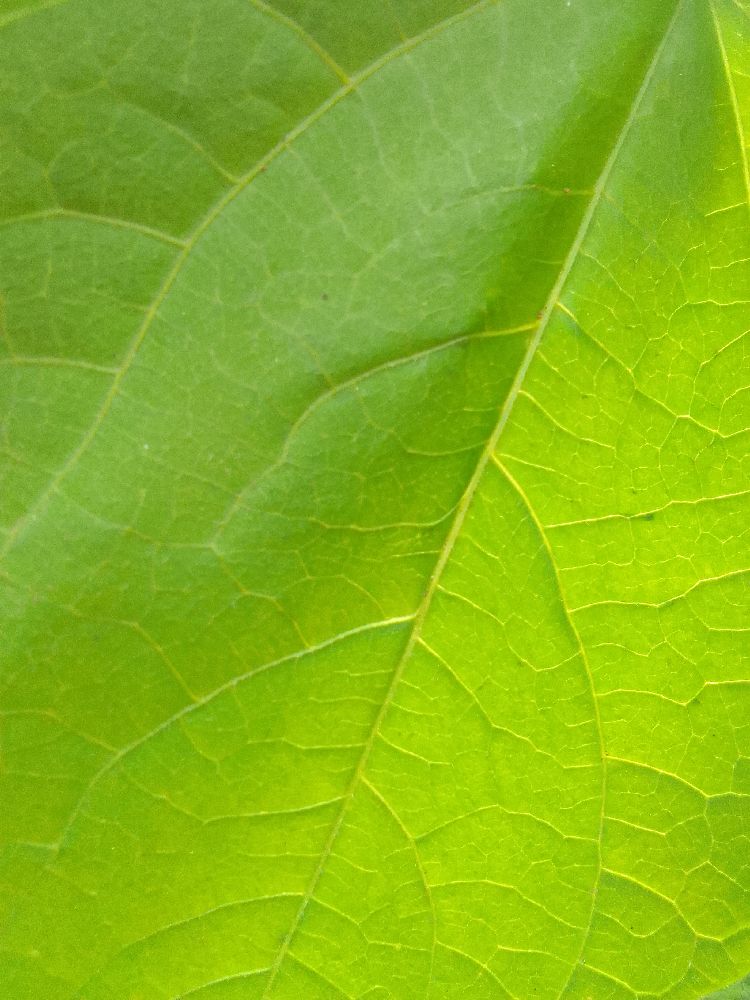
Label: healthy